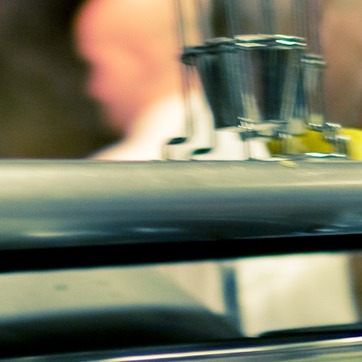
Material: metal